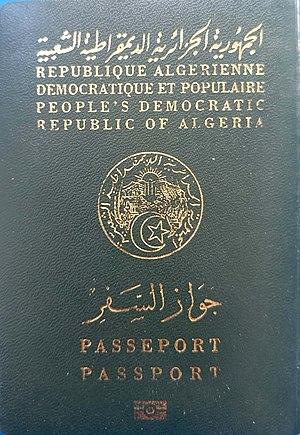
Le passeport algérien est un document de voyage international délivré aux ressortissants algériens, et qui peut aussi servir de preuve de la nationalité algérienne. Il est délivré exclusivement par l'État algérien et ses représentations à l'étranger. Sa durée de validité est de dix ans depuis mars 2014.
La nationalité algérienne, est un attribut juridique qui lie toutes personnes physiques ou morales originaires de la République algérienne démocratique et populaire à tous les droits et prérogatives attachés à cette nationalité.